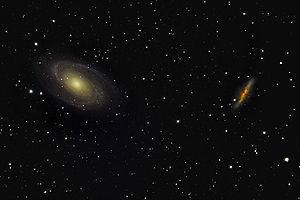
M82 est une galaxie à sursaut d'étoiles située dans la constellation de la Grande Ourse à environ 12,7 millions d'années-lumière de la Voie lactée.
M81 est une galaxie spirale située dans la constellation de la Grande Ourse à environ 12,0 millions d'années-lumière de la Voie lactée.